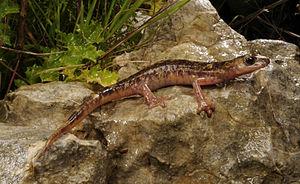
Hydromantes flavus est une espèce d'urodèles de la famille des Plethodontidae. Elle peut être appelée en français Spélerpès du Monte Albo.